Palace of Aachen

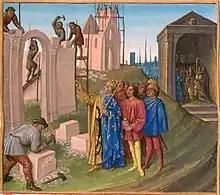
The construction of Aachen, illumination by Jean Fouquet, in the "Grandes Chroniques de France", 15th century. Charlemagne is in the foreground.

In ancient times, the Romans chose the site of Aachen for its thermal springs and its forward position towards Germania. The site, called "Aquae Granni", was equipped with of "thermae" that remained in use from the 1st to the 4th century. The Roman city grew in connection with the "thermae" according to a classical grid plan similar to that of Roman legionary camps. A palace was used to accommodate the governor of the province or the Emperor. In the 4th century, the city and the palace were destroyed during the Barbarian invasions. Clovis made Paris the capital of the Frankish Kingdom, and Aachen Palace was abandoned until the advent of the Carolingian dynasty. The Pippinid Mayors of the Palace carried out some restoration works, but it was at the time only one residence among others. The Frankish court was itinerant and the rulers moved according to the circumstances. Around 765, Pepin the Short had a palace erected over the remains of the old Roman building; he had the thermae restored and removed its pagan idols. As soon as he came to power in 768, Charlemagne spent time in Aachen as well as in other villas in Austrasia. In the 790s, he decided to settle down in order to govern first his kingdom, then his empire, more efficiently.